Trefriw

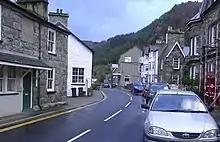
Trefriw High Street today

Trefriw's heyday as a tourist destination may have passed, but it still attracts visitors. By car it is only a 10-minute drive to Betws-y-Coed, and within 30 minutes drivers can reach either the coast or the mountains. The village is set in a landscape of hills, forests and lakes; it has two pubs and a hotel and there is other B&B accommodation locally. Many visitors come to walk in the area, and Llyn Geirionydd and Llyn Crafnant can be easily reached on foot. The latter is very popular, and many would agree that "the (view along Llyn Crafnant) is one of the most breathtaking views in all Snowdonia". (Forest Park guide, 2002). There is a series of walking trails in the area "(see the "Trefriw Trails" link below)" but many also start here for longer walks into the Gwydir Forest, or the Carneddau mountains, the latter via Llyn Cowlyd which, although less scenic than Crafnant and Geirionydd, has a wild appeal of its own.